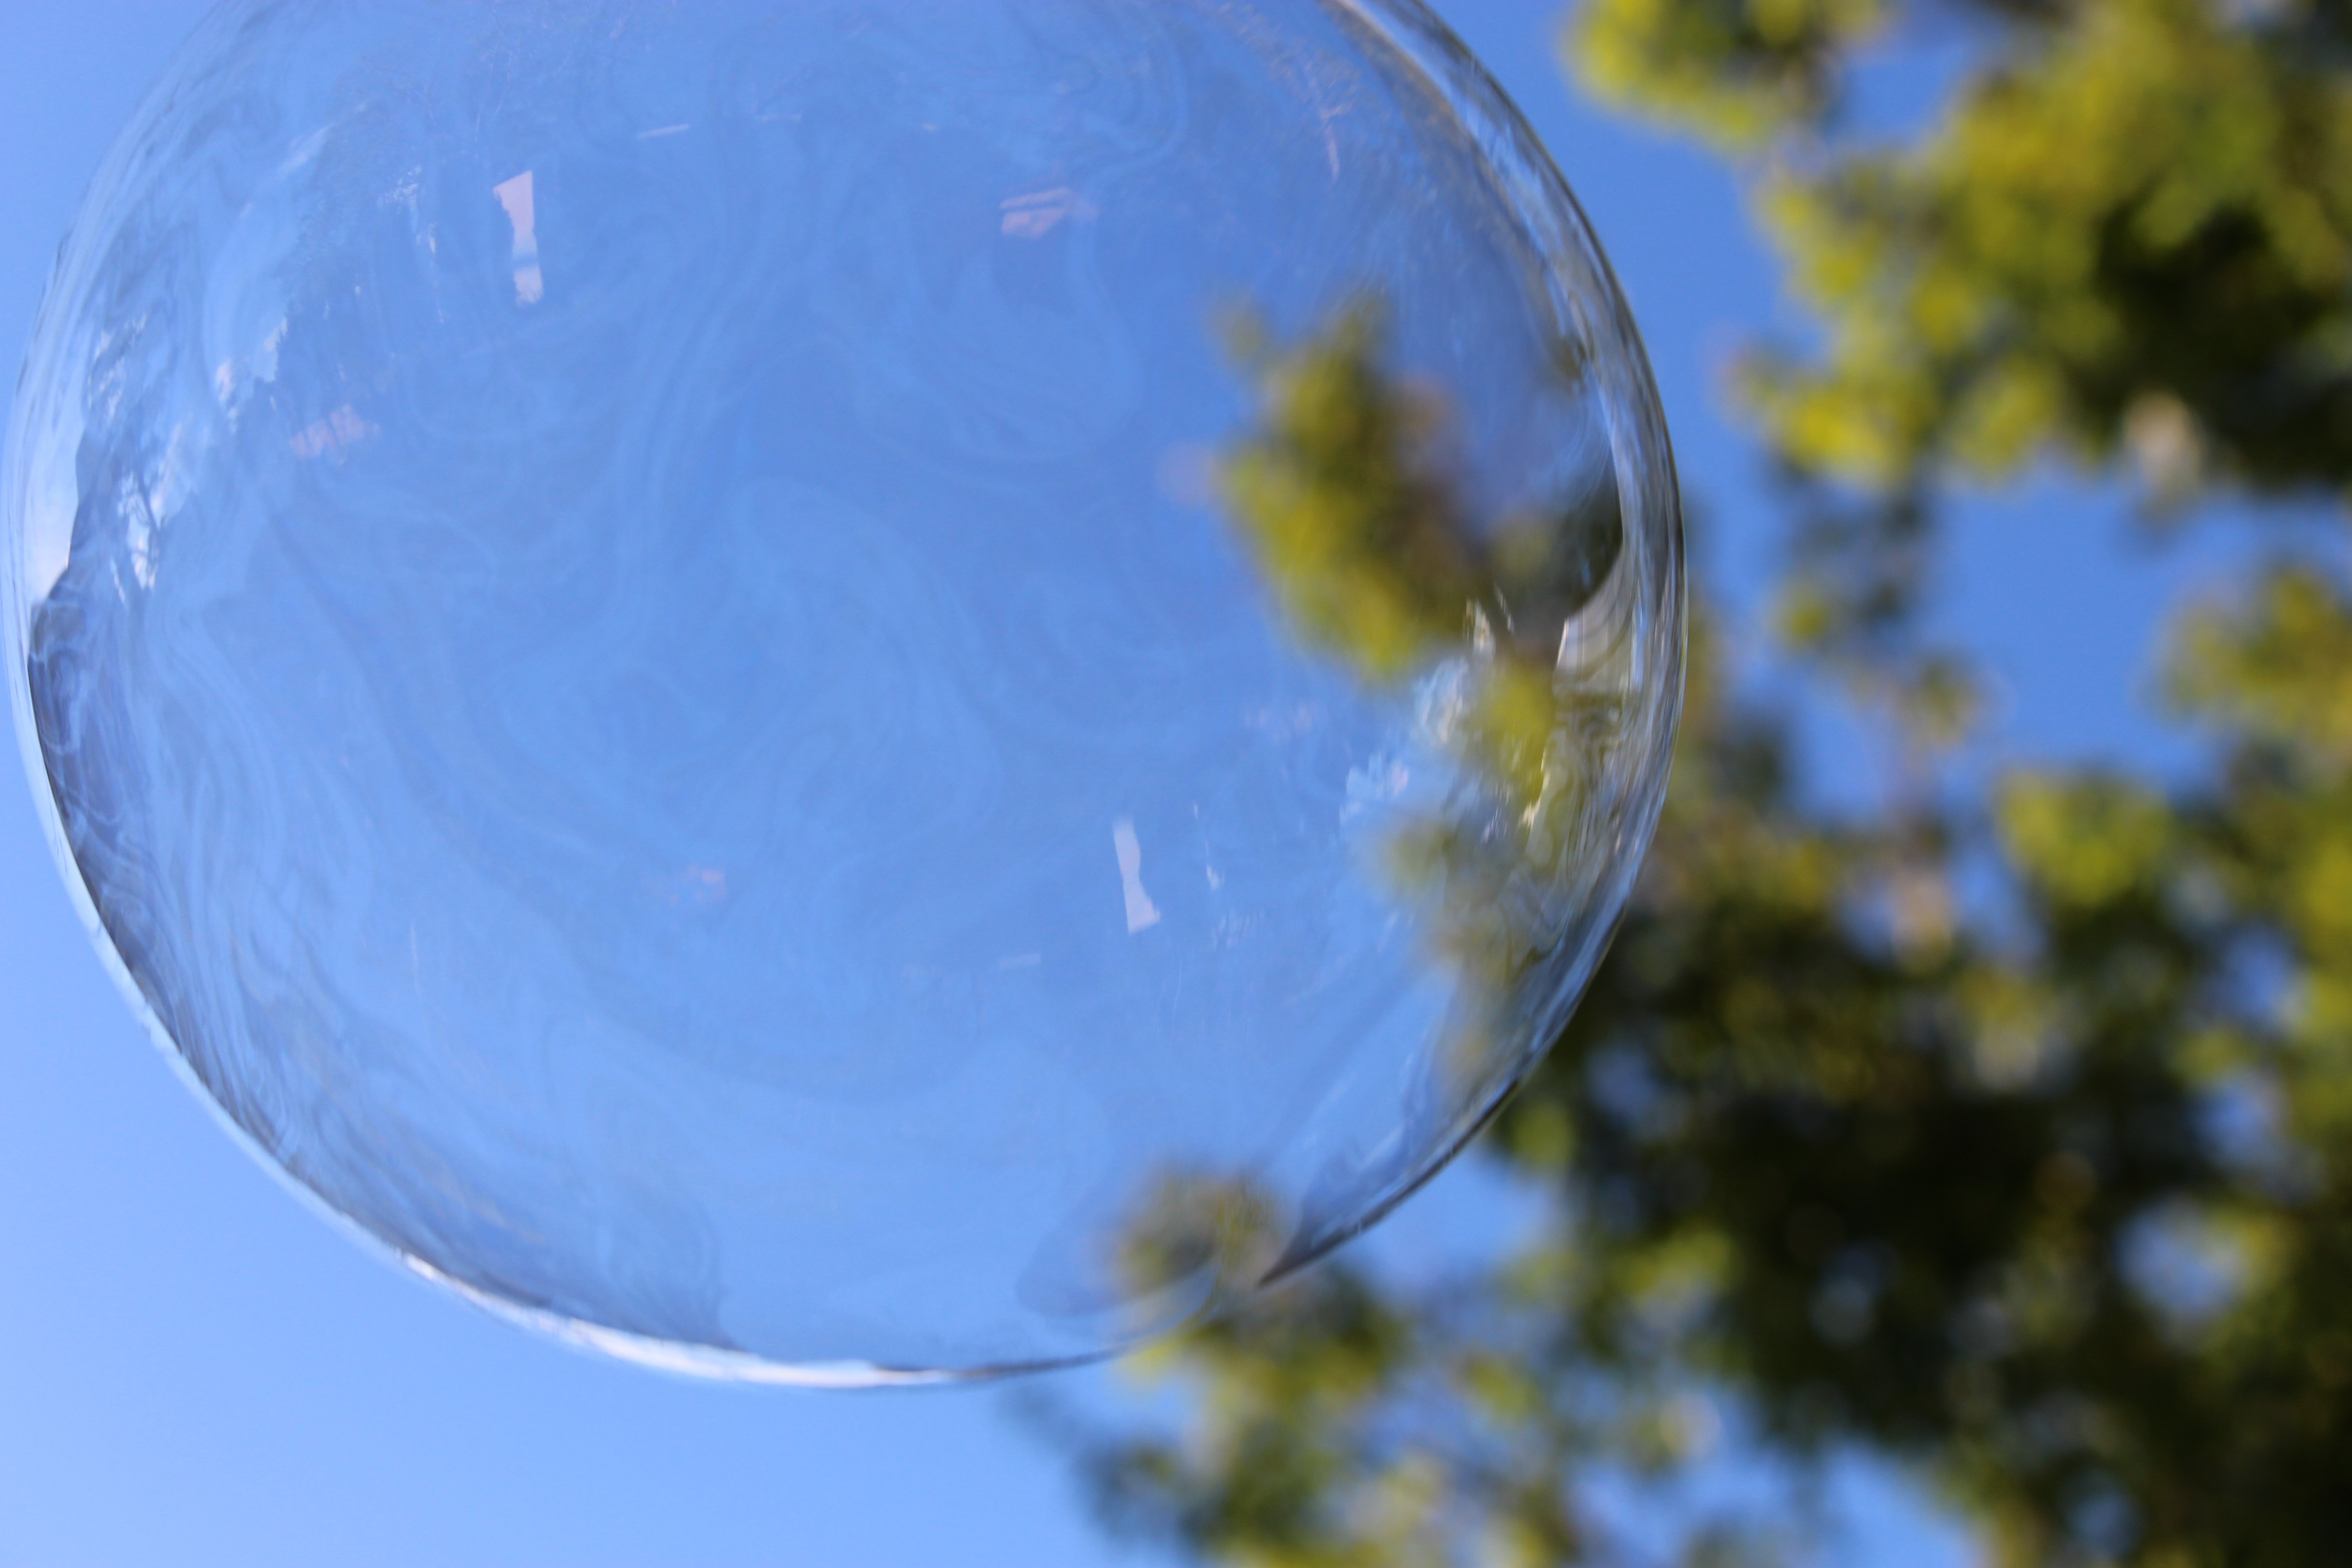
tree, nature, branch, sky, sunlight, flower, reflection, blue, bubble, leaves, earth, sphere, bubbles, macro photography, atmosphere of earth, liquid bubble